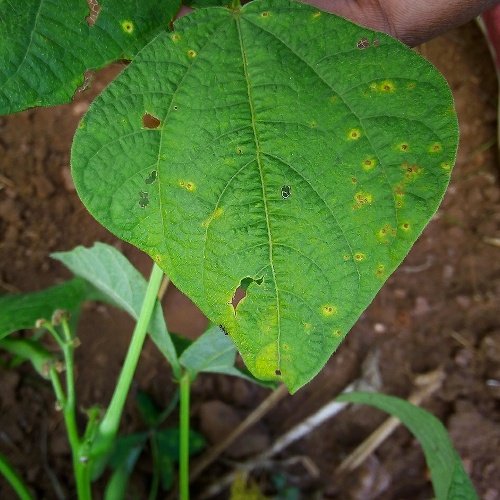
Leaf condition: bean_rust